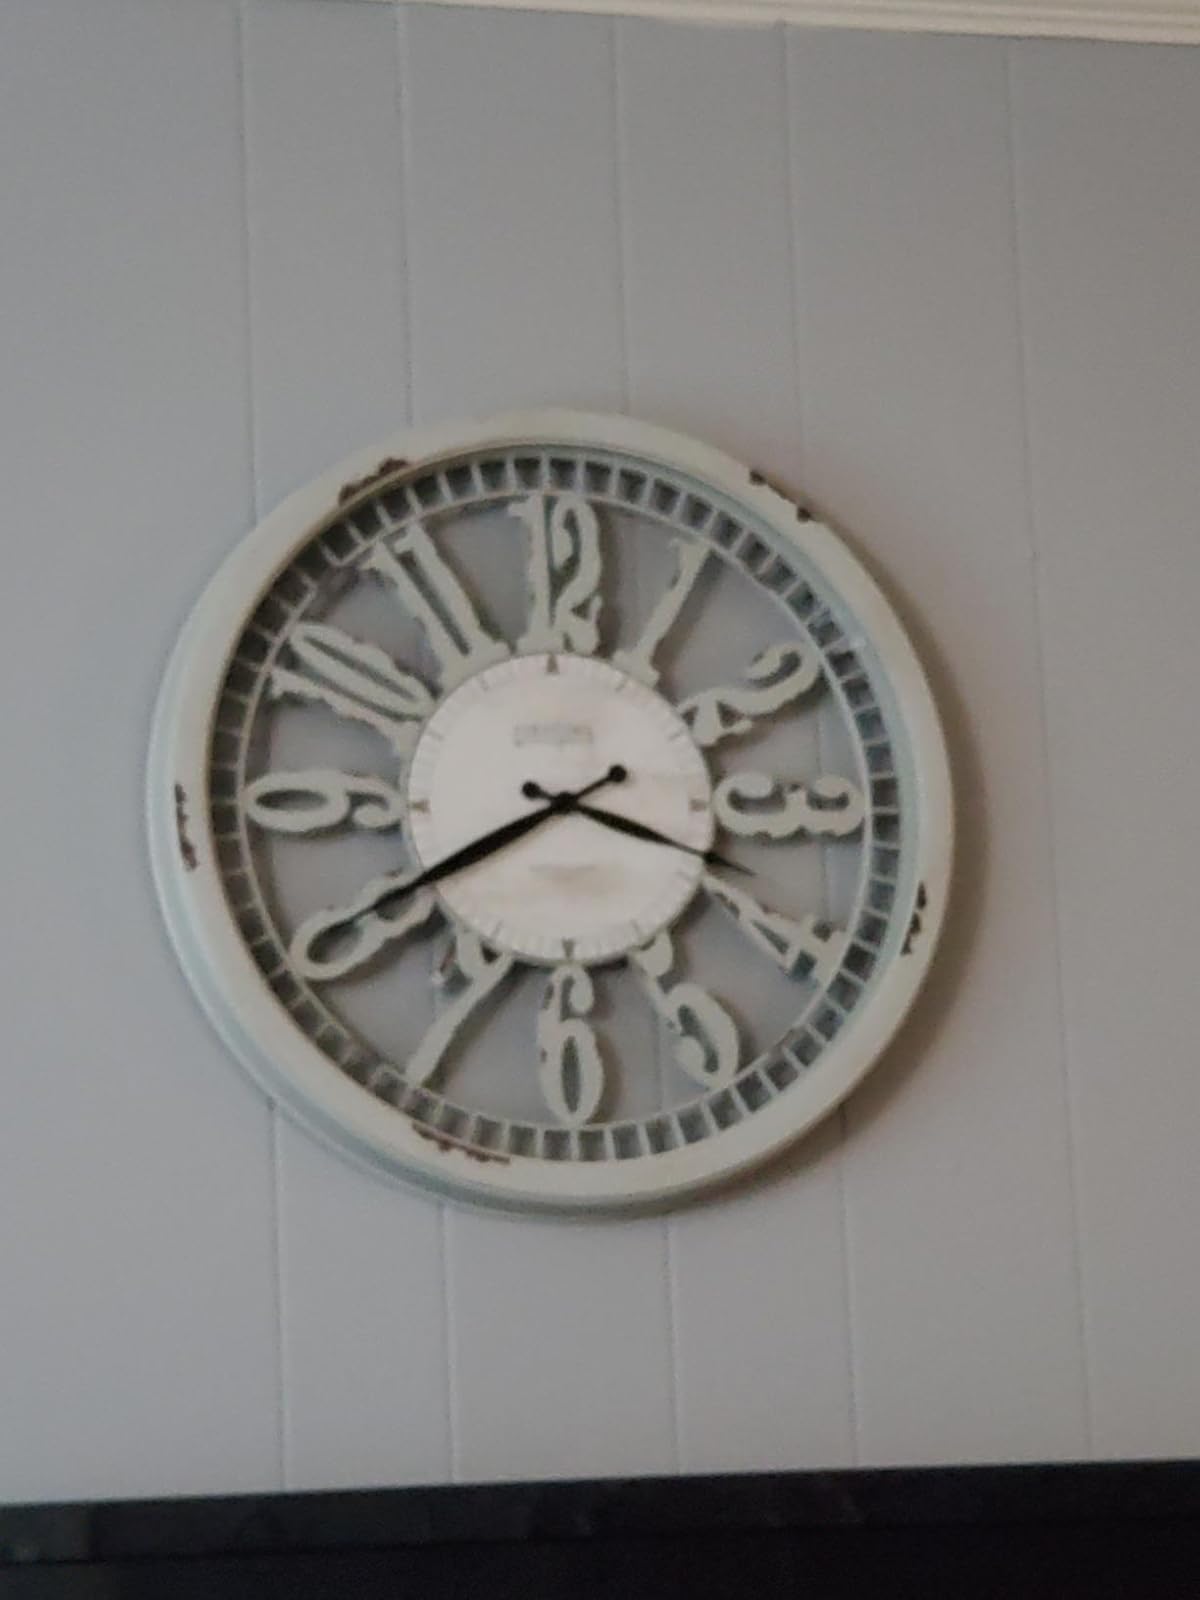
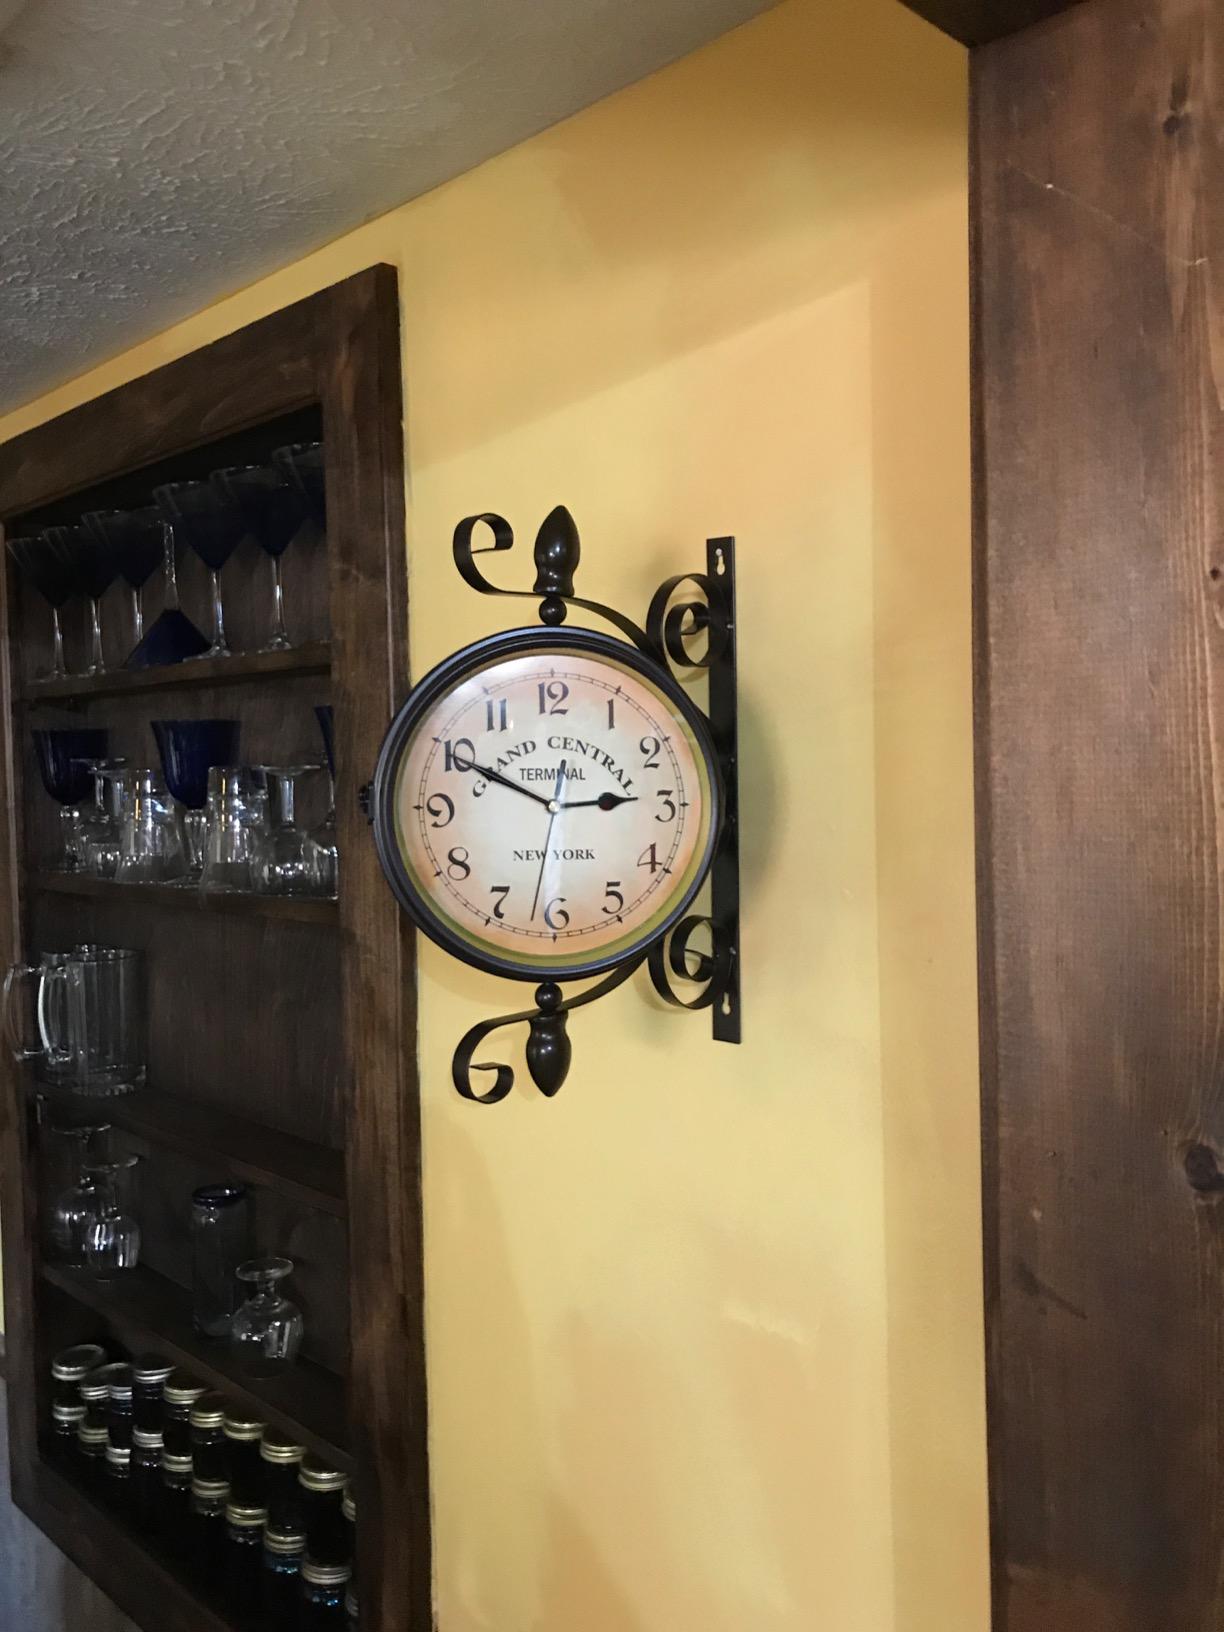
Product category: clock
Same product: no